Bridgwater railway station

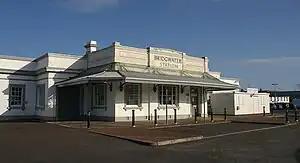
The main station building

Bridgwater railway station serves the town of Bridgwater in Somerset, England. It is on the Bristol to Taunton Line and is operated by Great Western Railway. It is from the zero point at via Box.